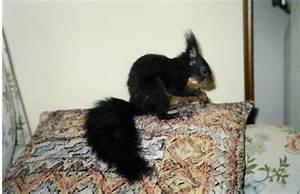
squirrel